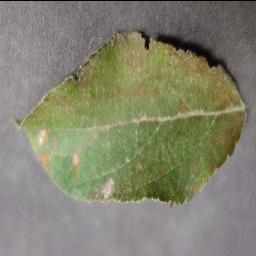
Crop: apple
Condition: cedar_rust